2012 Tour de France, Prologue to Stage 10

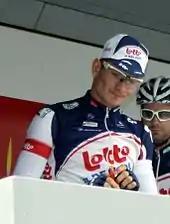
rider André Greipel "(pictured in 2012)" gained a second successive win in the fifth stage.

This was a very flat day's racing heading in a north-easterly direction with no rated climbs, with a wide straight finish in the Champs-Élysées Park. As a result, the stage was expected to favour the sprinters. Almost immediately after the peloton rolled out of the start in Rouen, 's Mathieu Ladagnous, was the first rider to break the confines of the main field and was allowed to go clear without resistance. He was joined by three more riders over the next few kilometres, as Pablo Urtasun of , 's Julien Simon and rider Jan Ghyselinck provided assistance, and soon the quartet held an advantage of 5' 30" after of the stage.